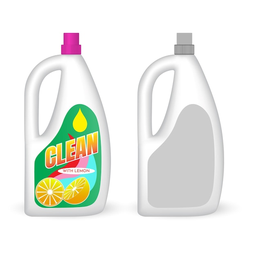
Label: plastic